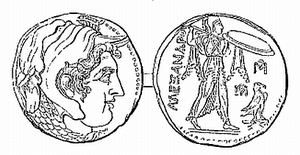
Alexandre II d'Épire, né vers 295 et mort vers 252/247 av. J.-C, est un roi d'Épire à partir de 272, quand il succède à son père, Pyrrhus Iᵉʳ, de la famille des Éacides.